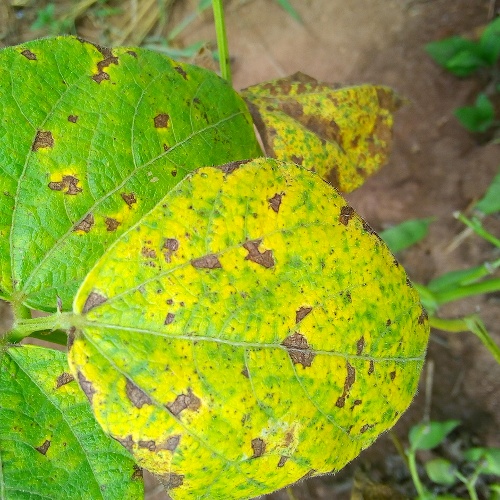
Leaf condition: angular_leaf_spot